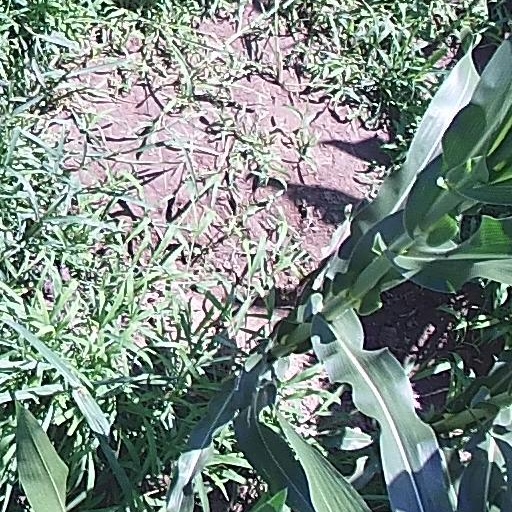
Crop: maize; corn